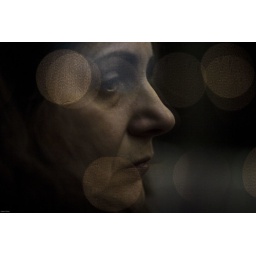
Lenore in the reflection of a train window